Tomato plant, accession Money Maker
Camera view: bottom (45 deg); turntable rotation: 0 degrees
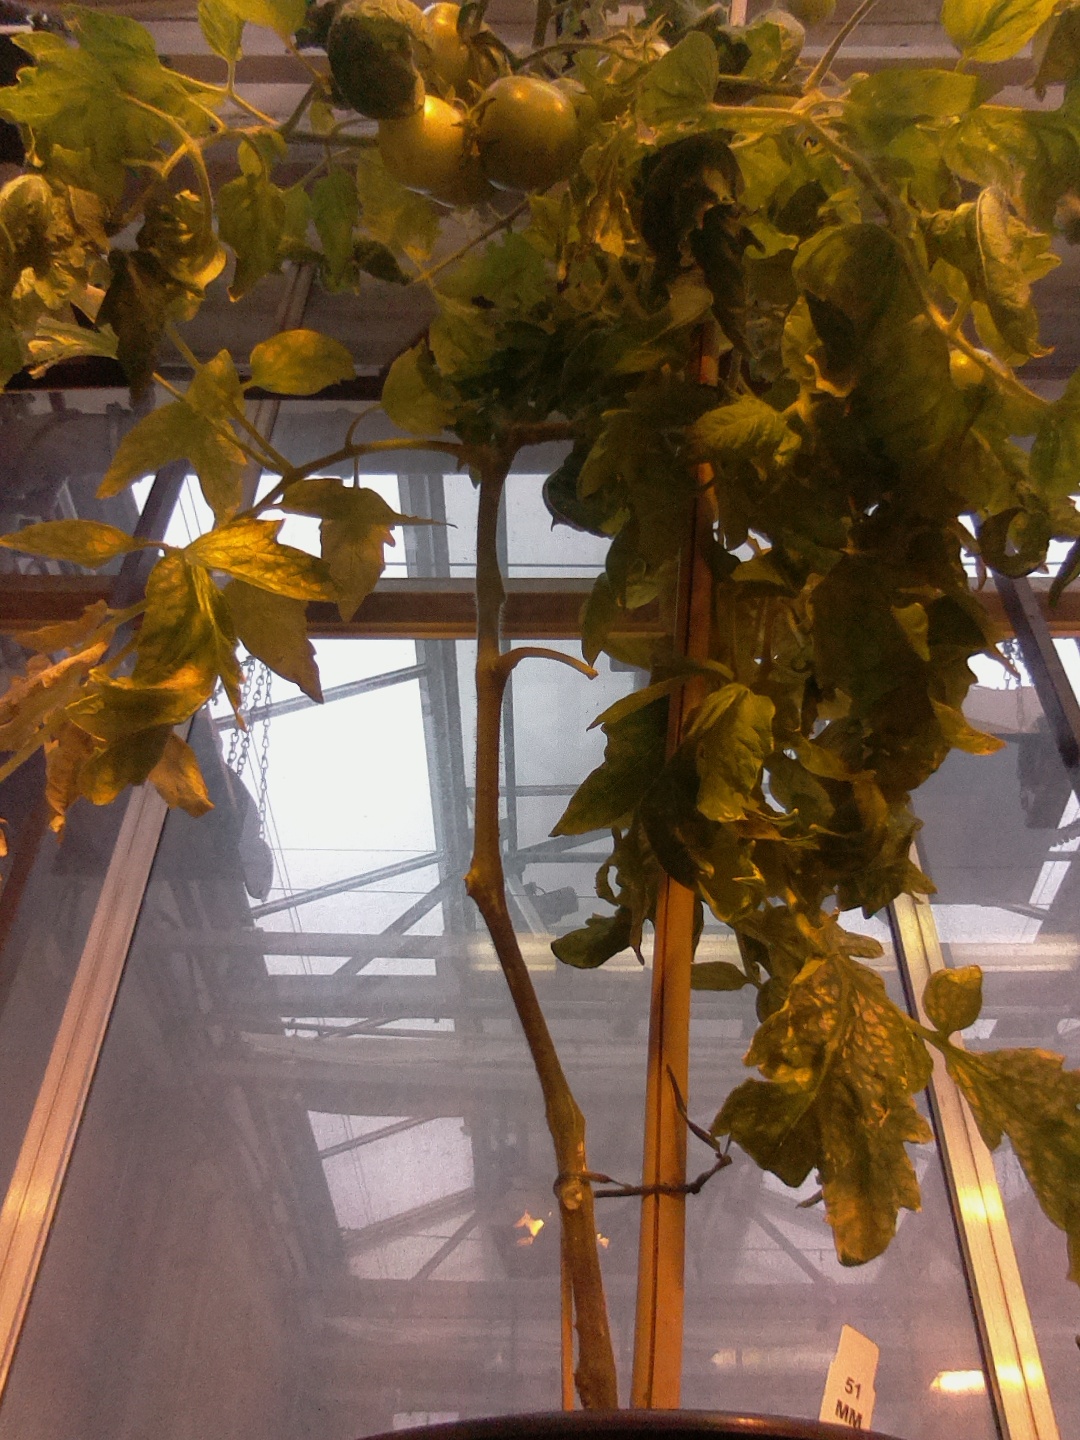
BBCH growth stage 81: 10%-20% of fruits show typical fully ripe color